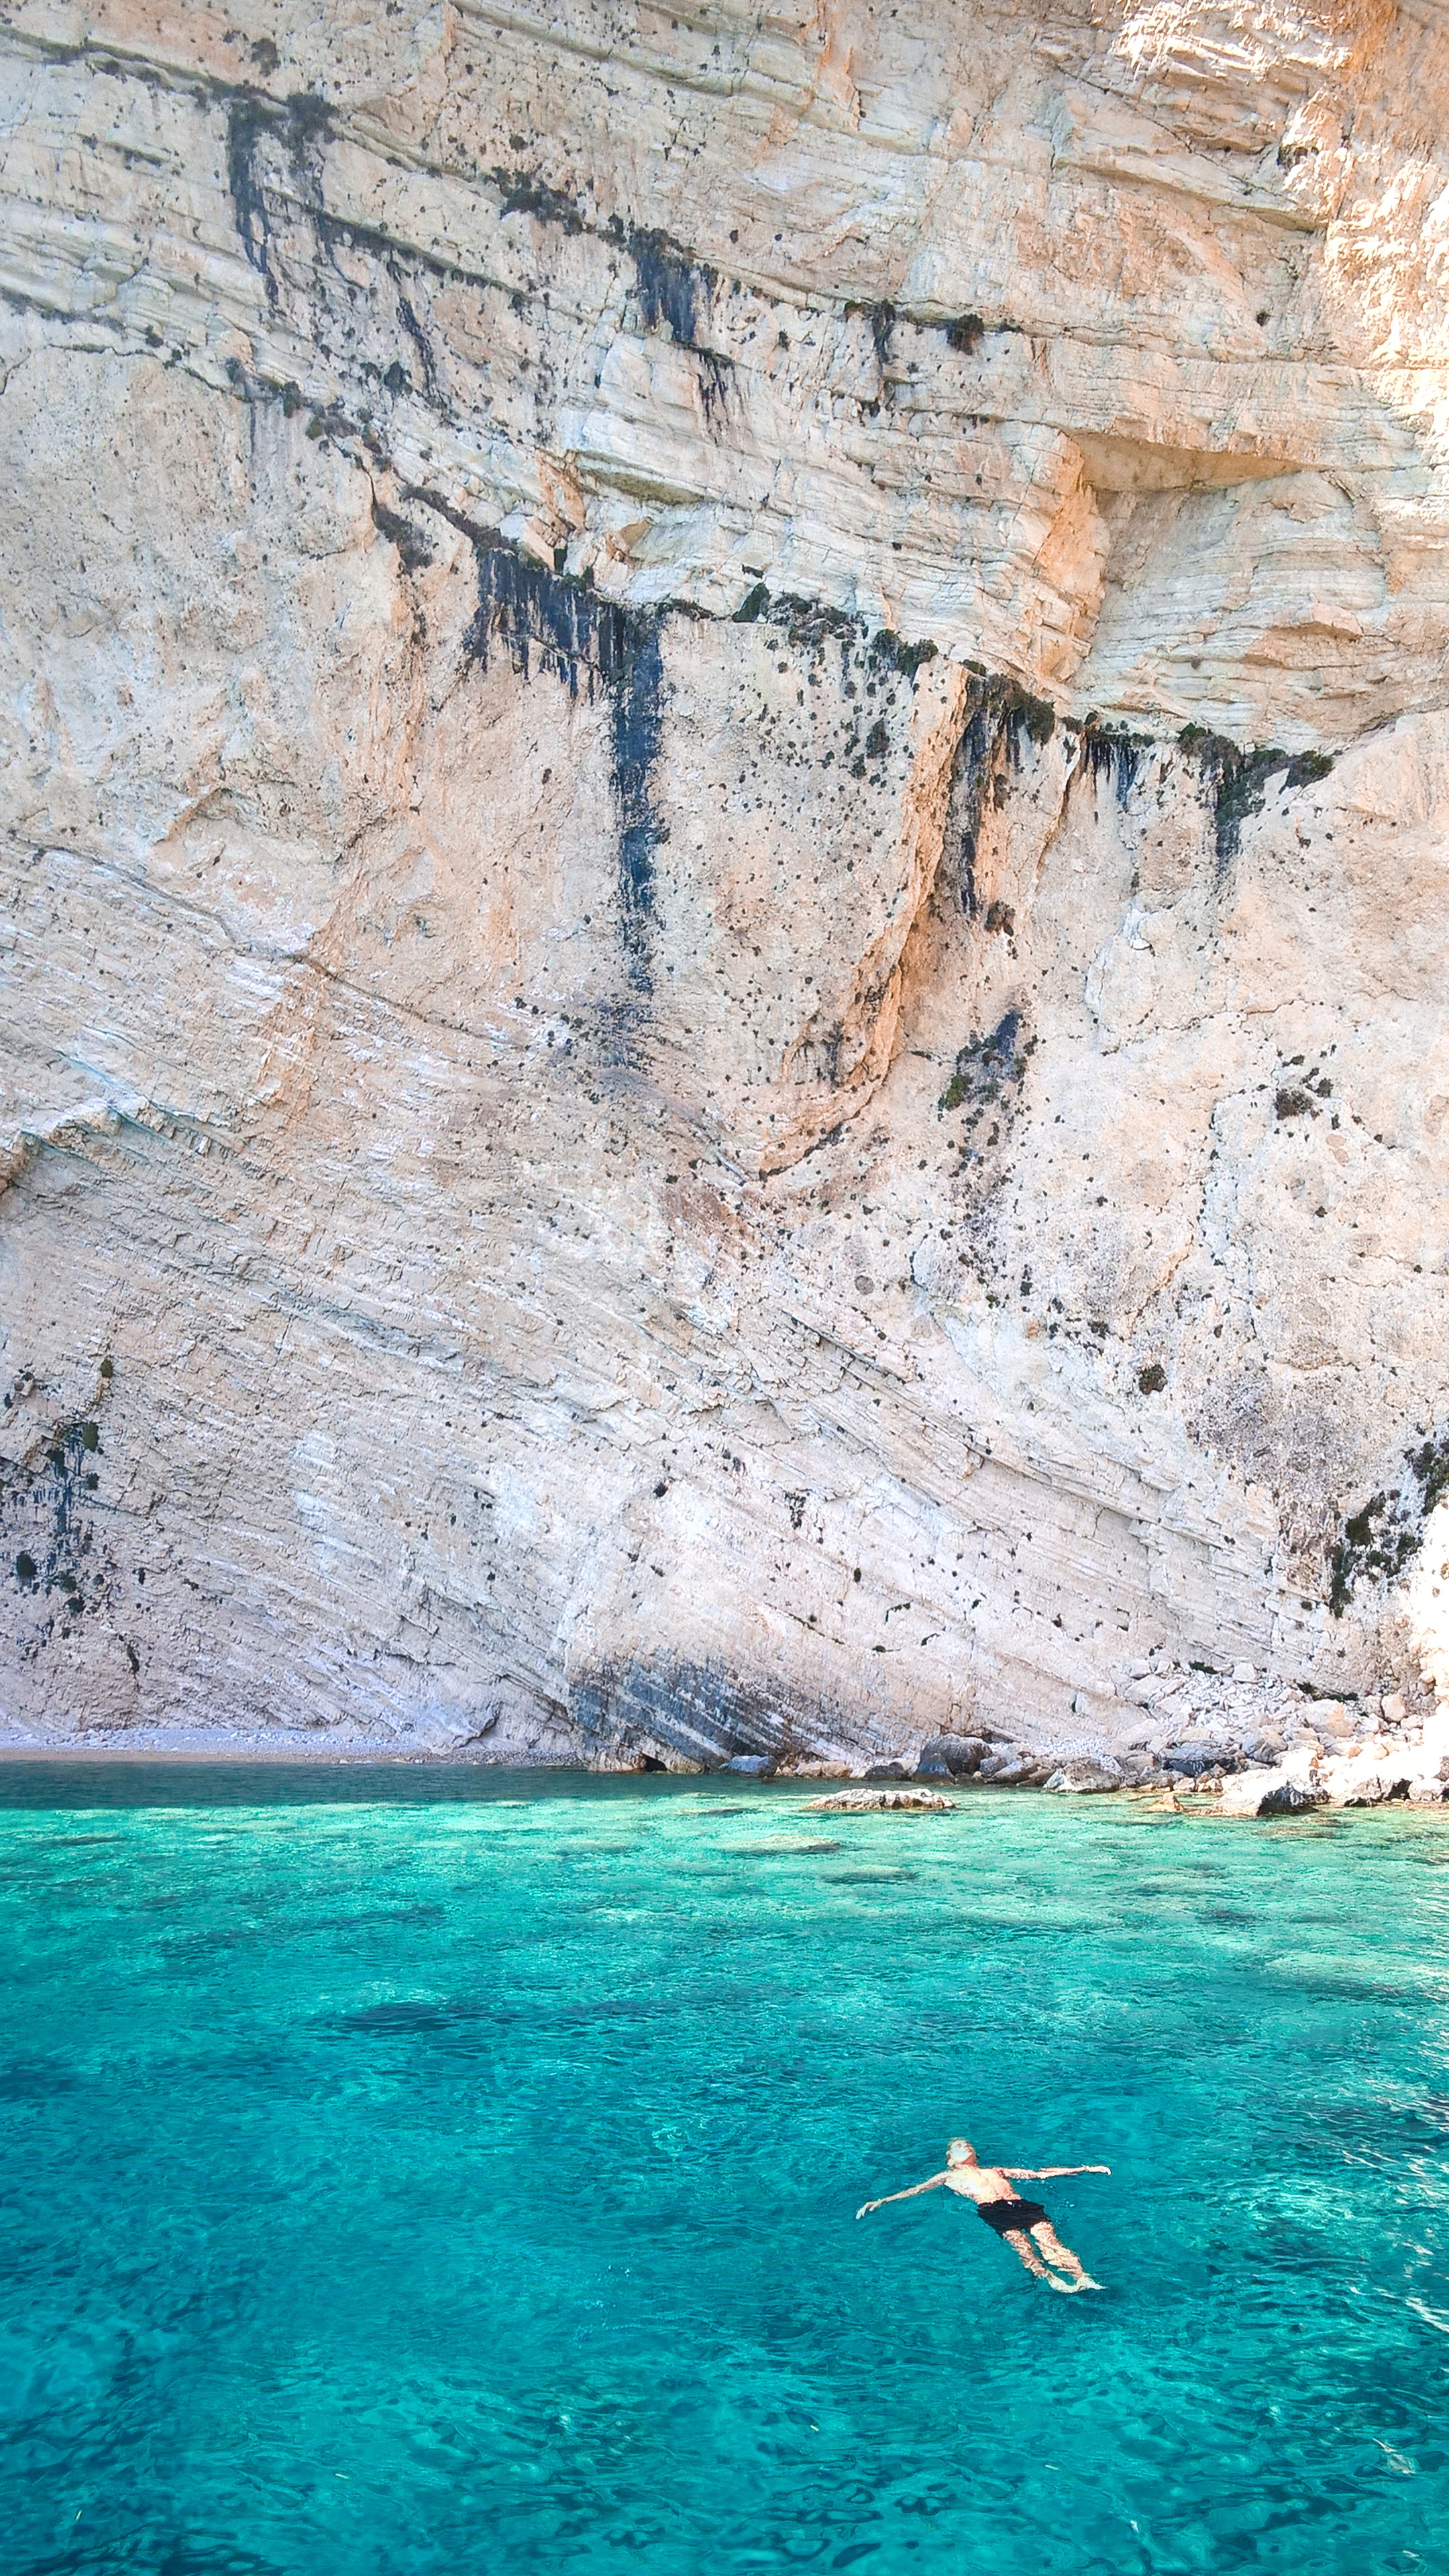
sea, coast, water, rock, ocean, cliff, bay, terrain, landform, sea cave